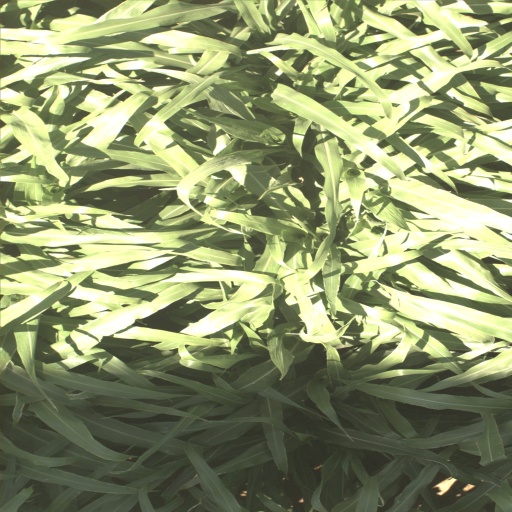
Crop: sorghum